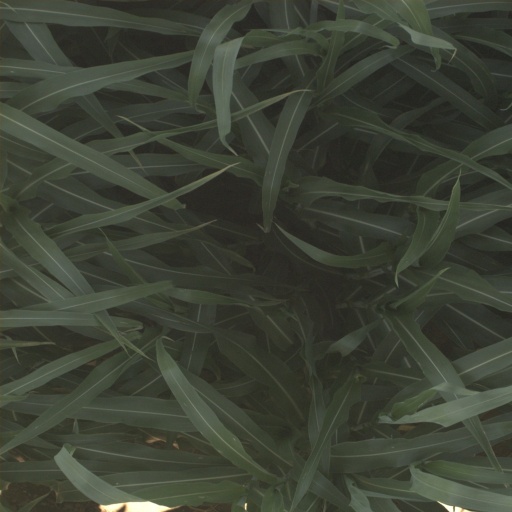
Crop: sorghum